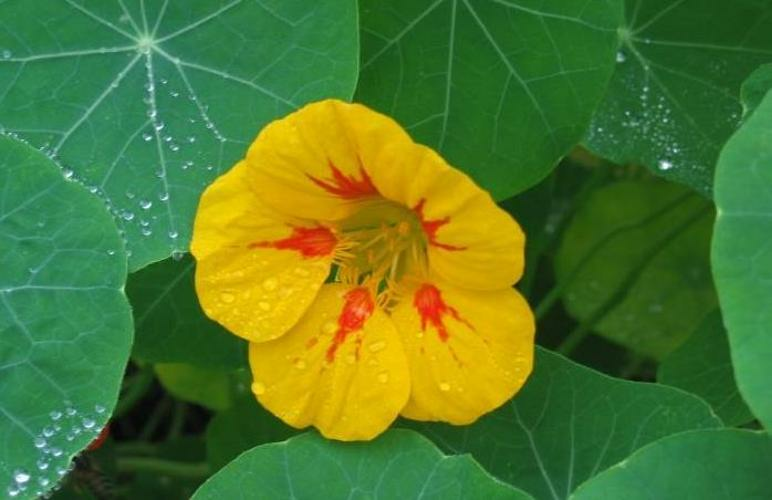
Flower: watercress